Kaisaniemi

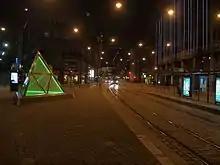
Kaisaniemi in the evening.

Kaisaniemi is a part of the centre of Helsinki, Finland, located immediately north of the Helsinki Central railway station and south of Hakaniemi. The most famous part of Kaisaniemi is the Kaisaniemi park, a park covering many hectares right in the city centre. Kaisaniemi is part of the Vironniemi district and neighbourhood of Kluuvi.